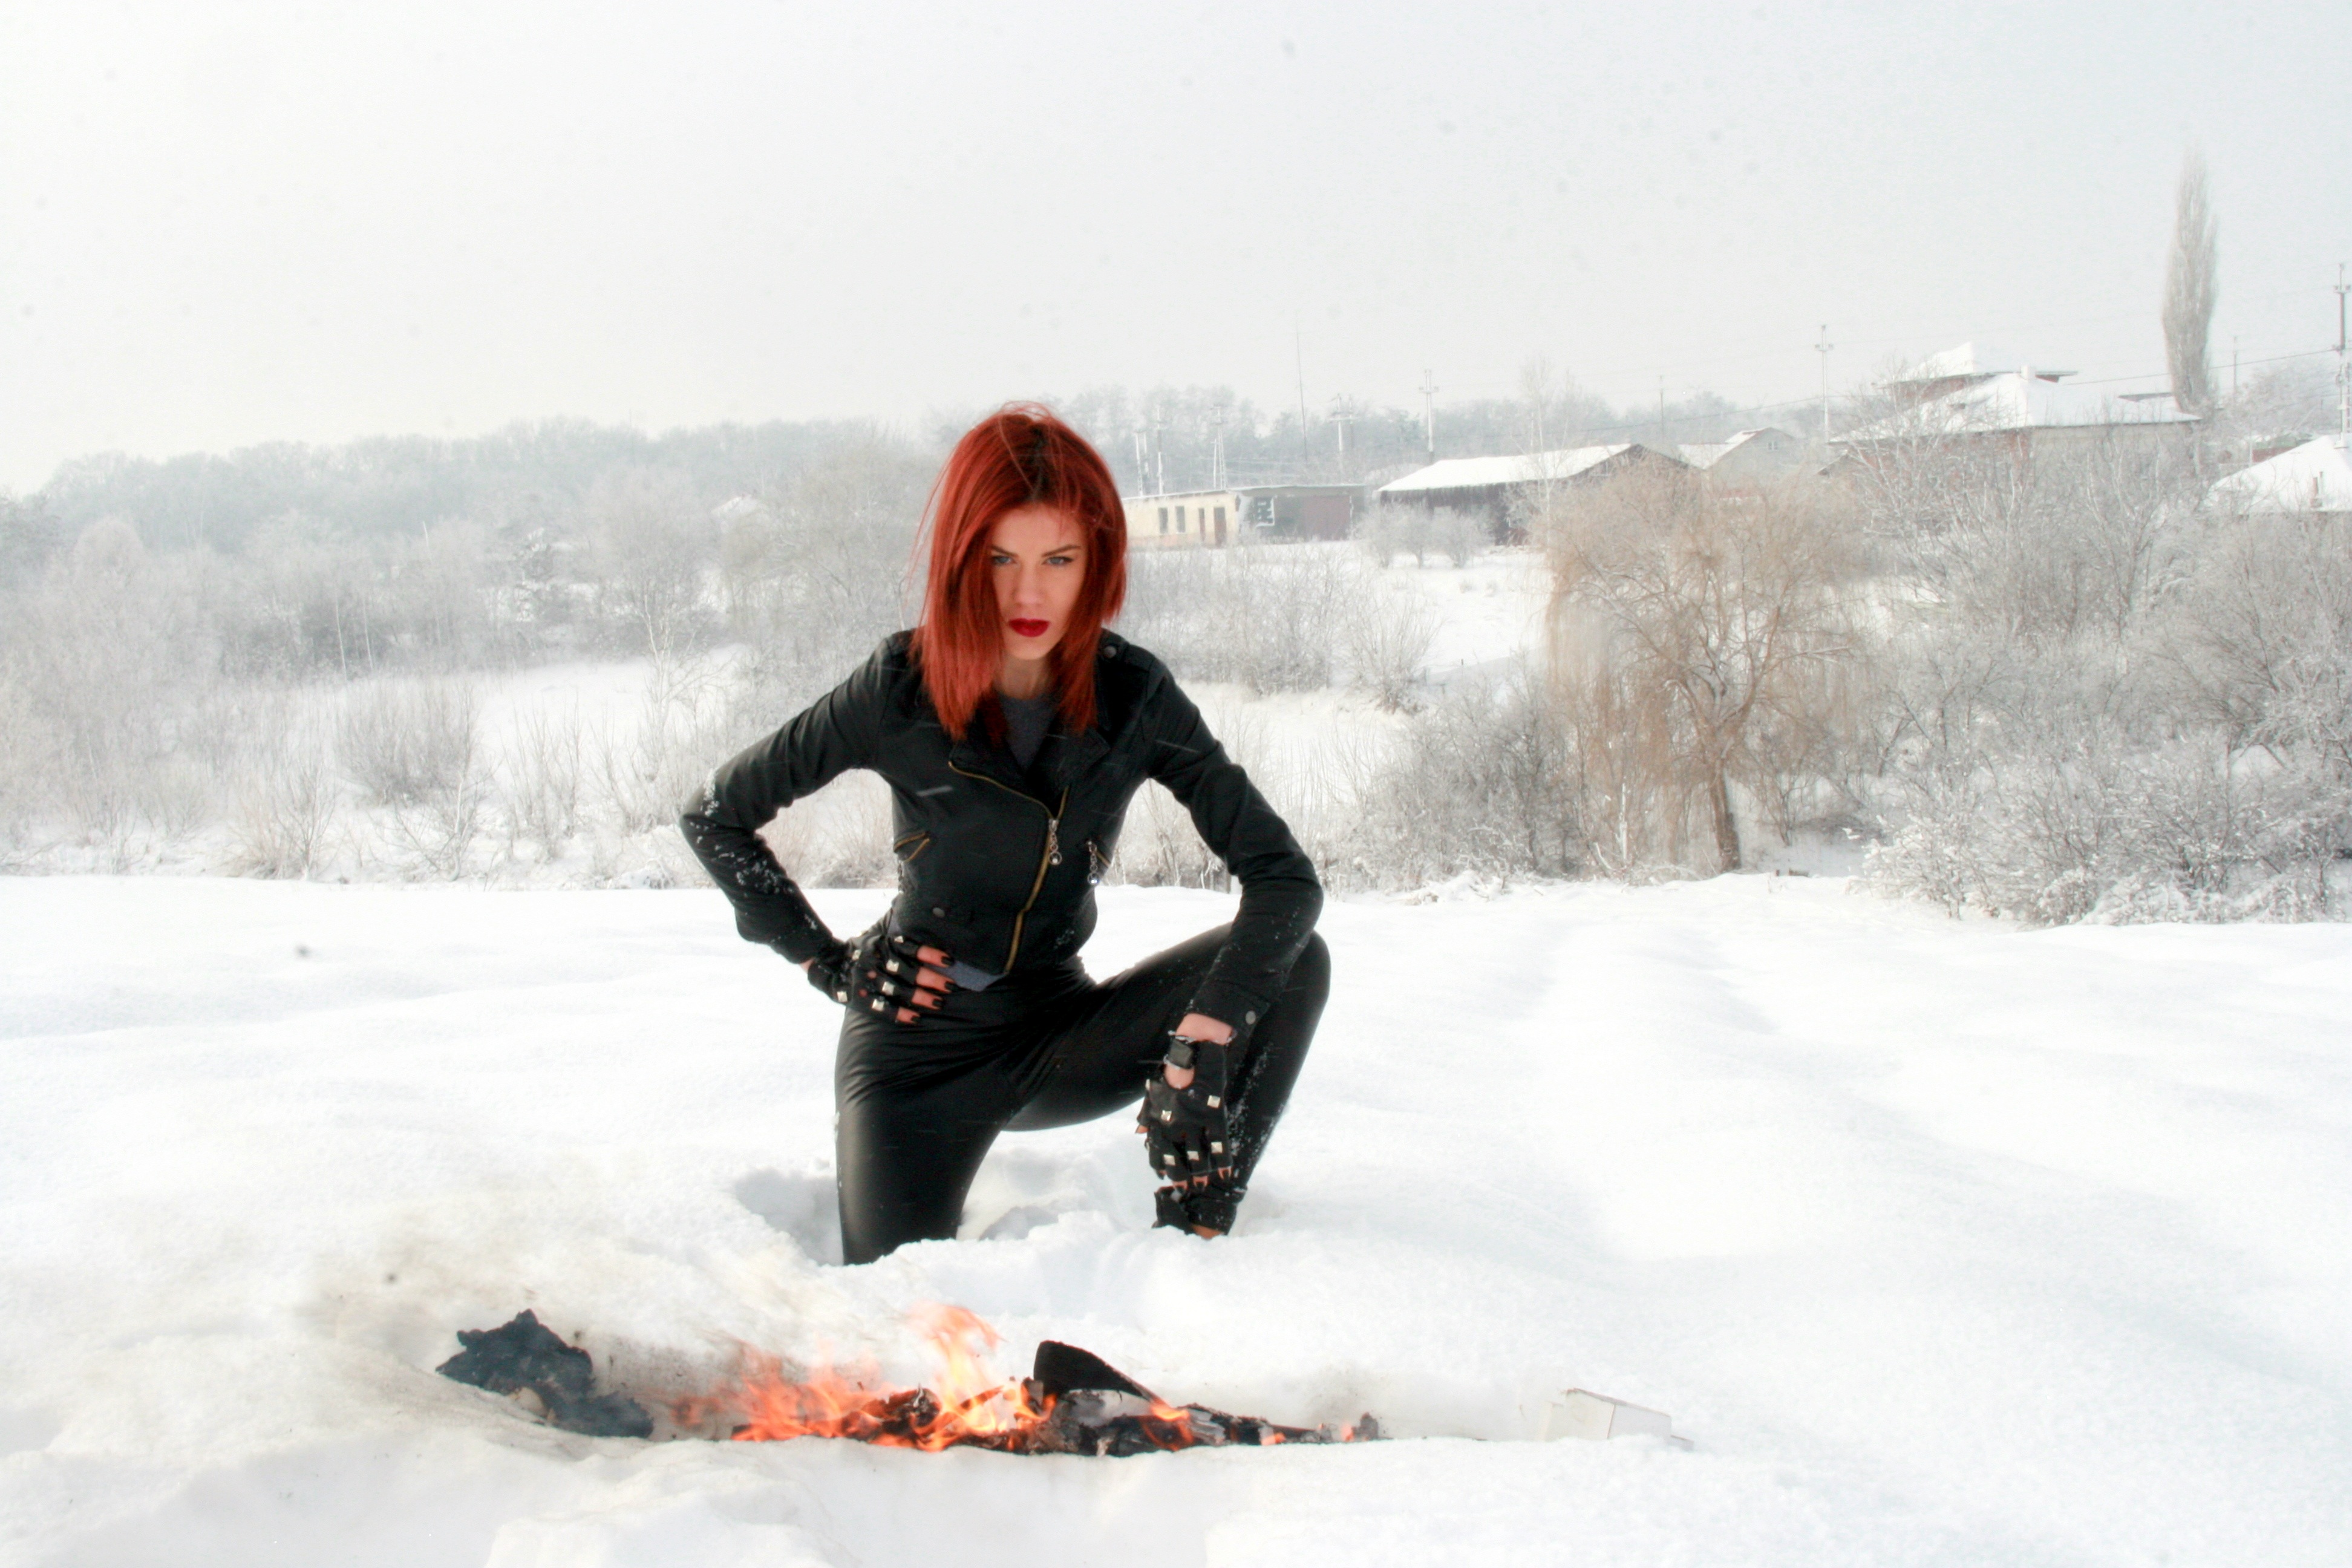
snow, winter, girl, weather, brown, fire, extreme sport, season, sports, blizzard, bad, freezing, black leather, geological phenomenon, winter storm